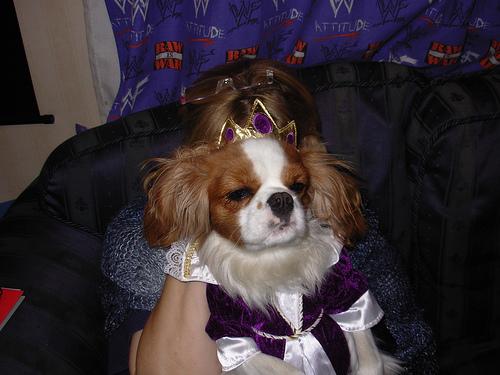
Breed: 207-n000026-Blenheim_spaniel